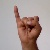
The image shows a hand gesture representing the letter 'I' in Indian Sign Language.